Pentagram (band)

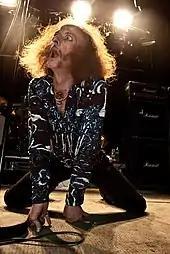
Lead singer Bobby Liebling performing live at Hole in the Sky 2009

In July 2000, former members Griffin and Abney formed Place of Skulls, following their departure from Pentagram. Place of Skulls briefly featured doom metal legend Scott "Wino" Weinrich on their 2003 "With Vision" album, though he later left to concentrate on the Hidden Hand. Abney left in 2002 but returned in 2007.